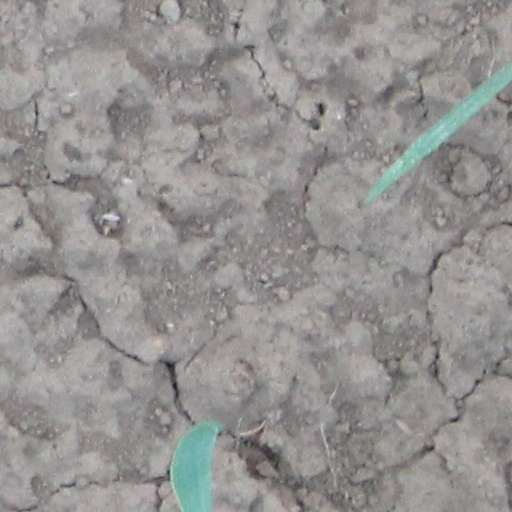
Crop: wheat